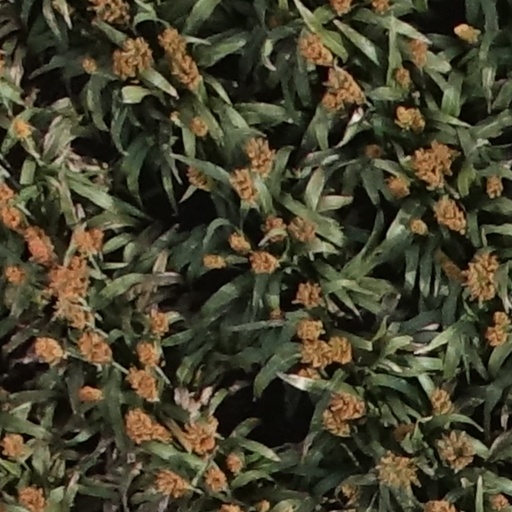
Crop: sorghum